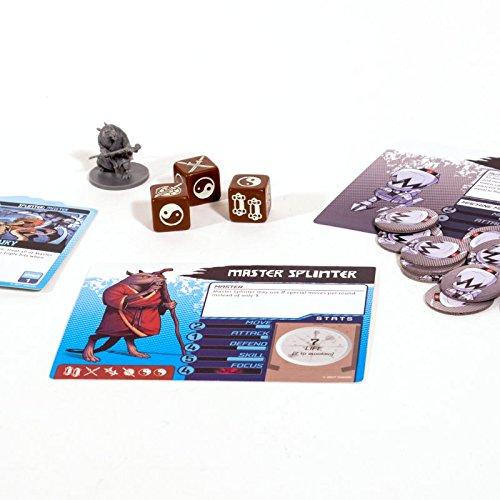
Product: IDW Games Teenage Mutant Ninja Turtles: Splinter Hero Pack Accessory
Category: Toys & Games | Games & Accessories | Board Games
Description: Requires Teenage Mutant Ninja Turtles: Shadows of the past board game to play.
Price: $16.99
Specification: ProductDimensions:5.5x2.9x6.3inches|ItemWeight:3.52ounces|ShippingWeight:3.52ounces(Viewshippingratesandpolicies)|DomesticShipping:ItemcanbeshippedwithinU.S.|InternationalShipping:ThisitemcanbeshippedtoselectcountriesoutsideoftheU.S.LearnMore|ASIN:B075BC9GJV|Itemmodelnumber:SEP170599|Manufacturerrecommendedage:15yearsandup